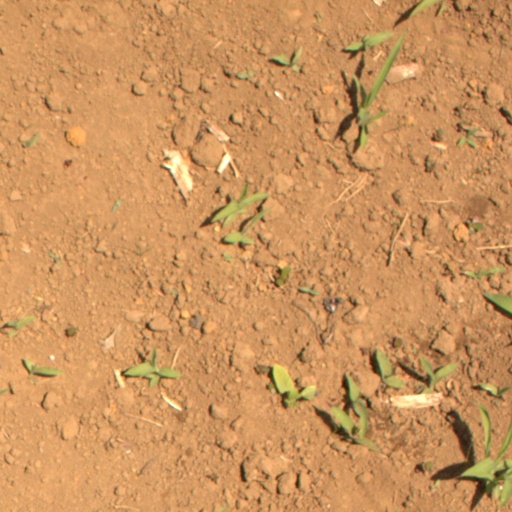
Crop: Jerusalem artichoke